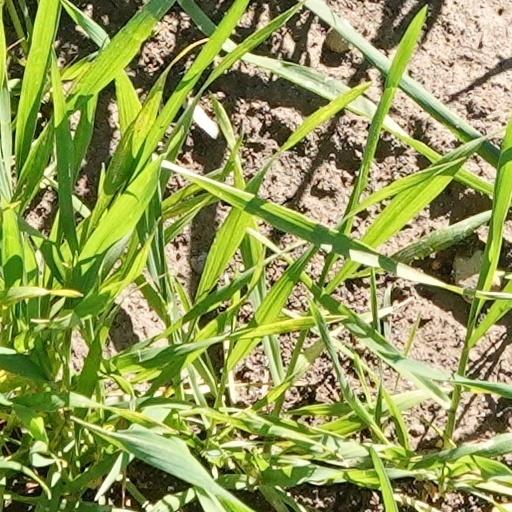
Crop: wheat